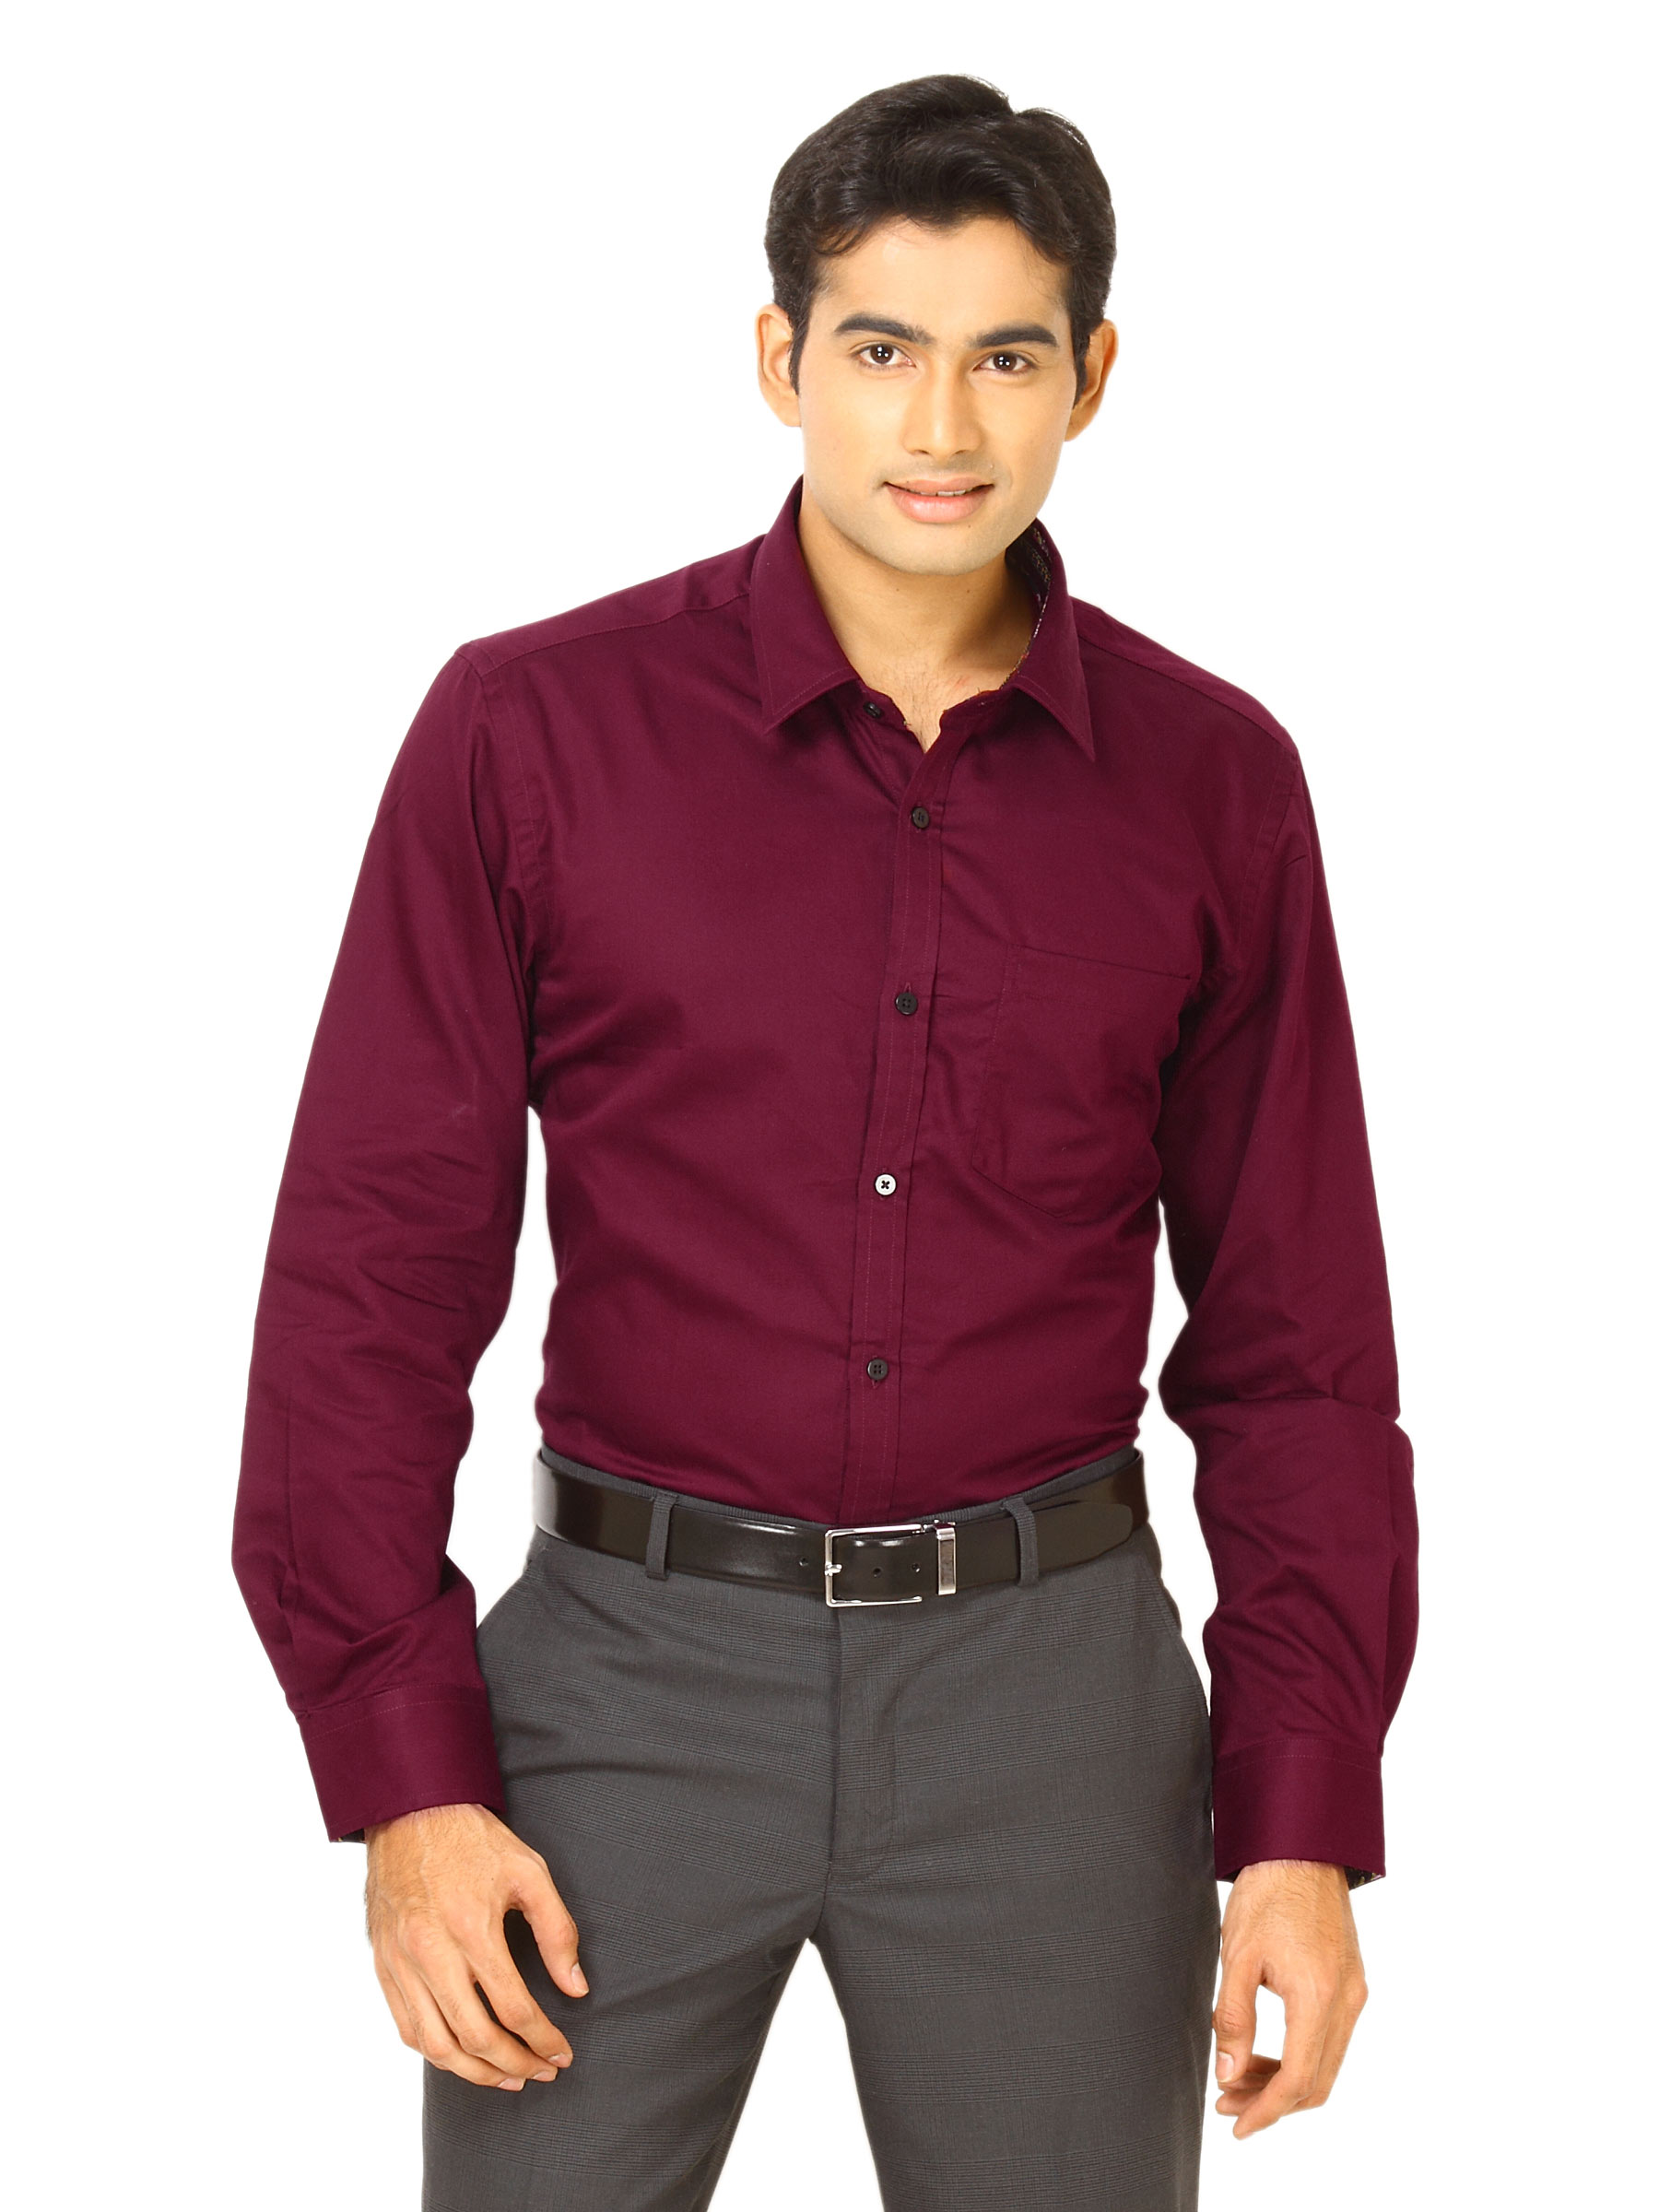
Indigo Nation Men Maroon Shirt
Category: Apparel / Topwear / Shirts
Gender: Men
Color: Maroon
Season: Fall 2011
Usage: Formal